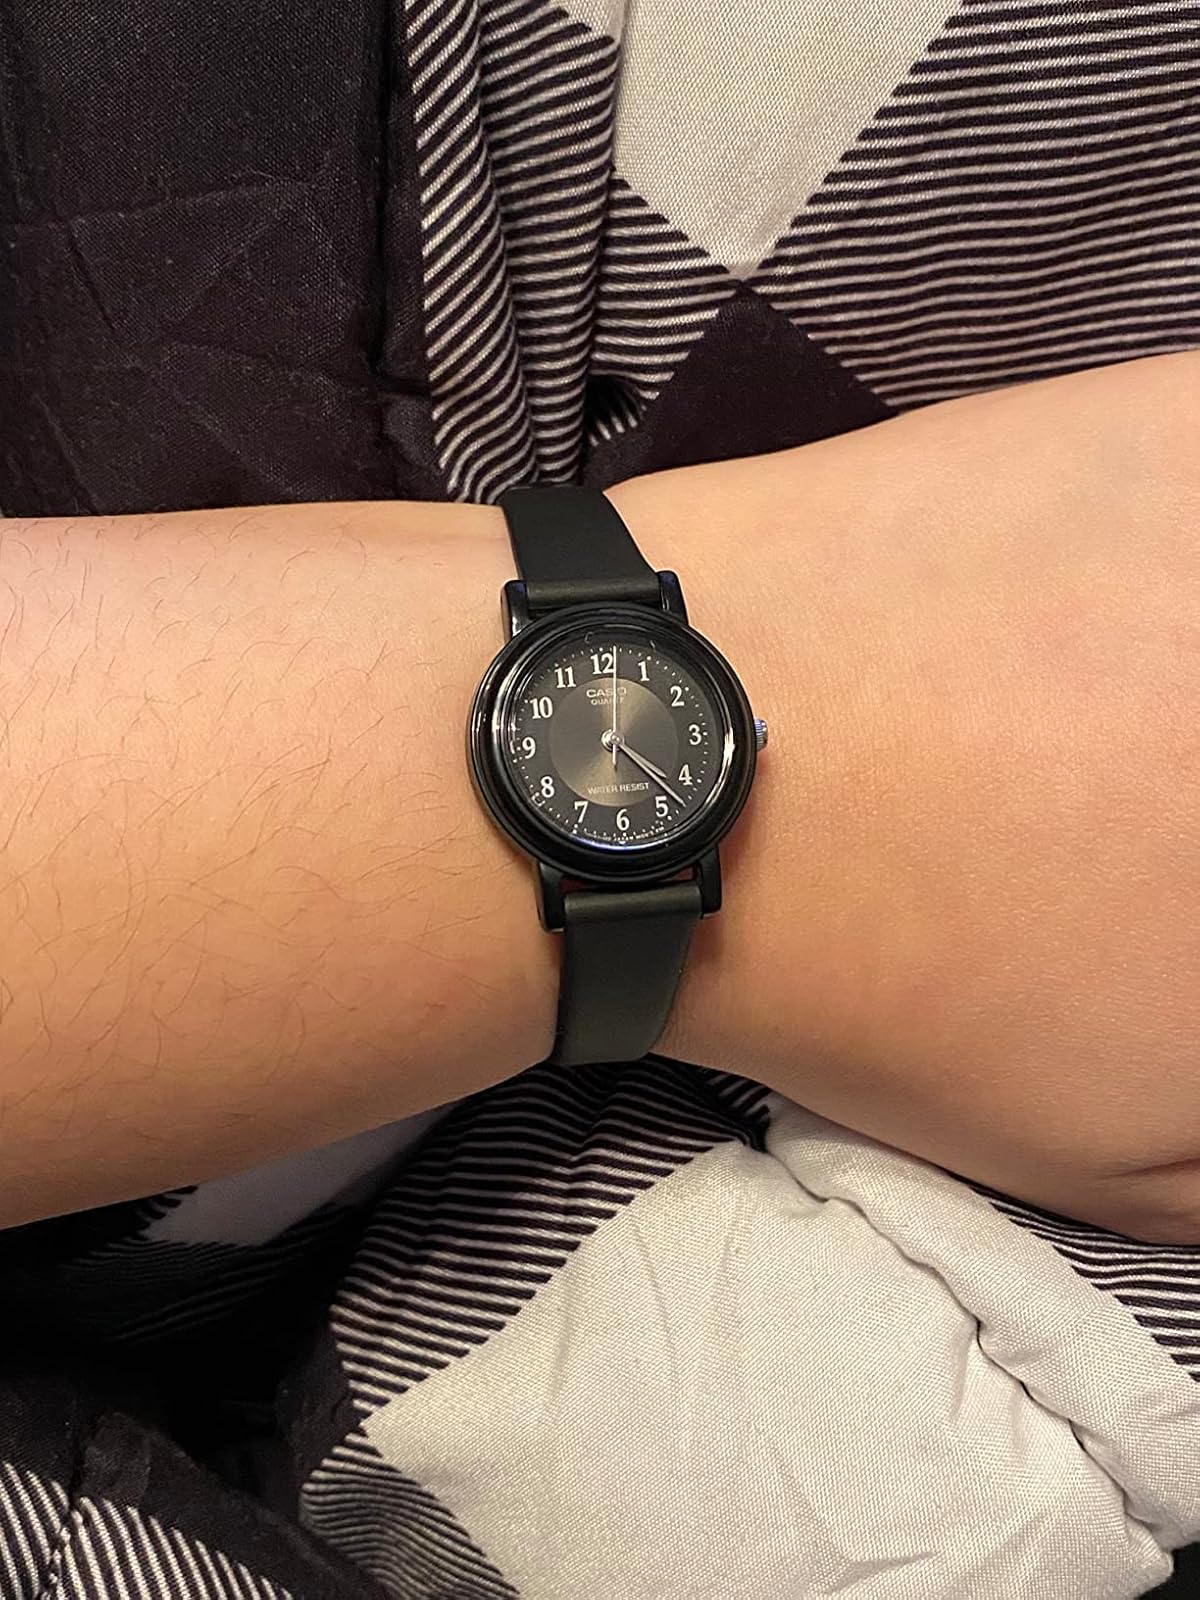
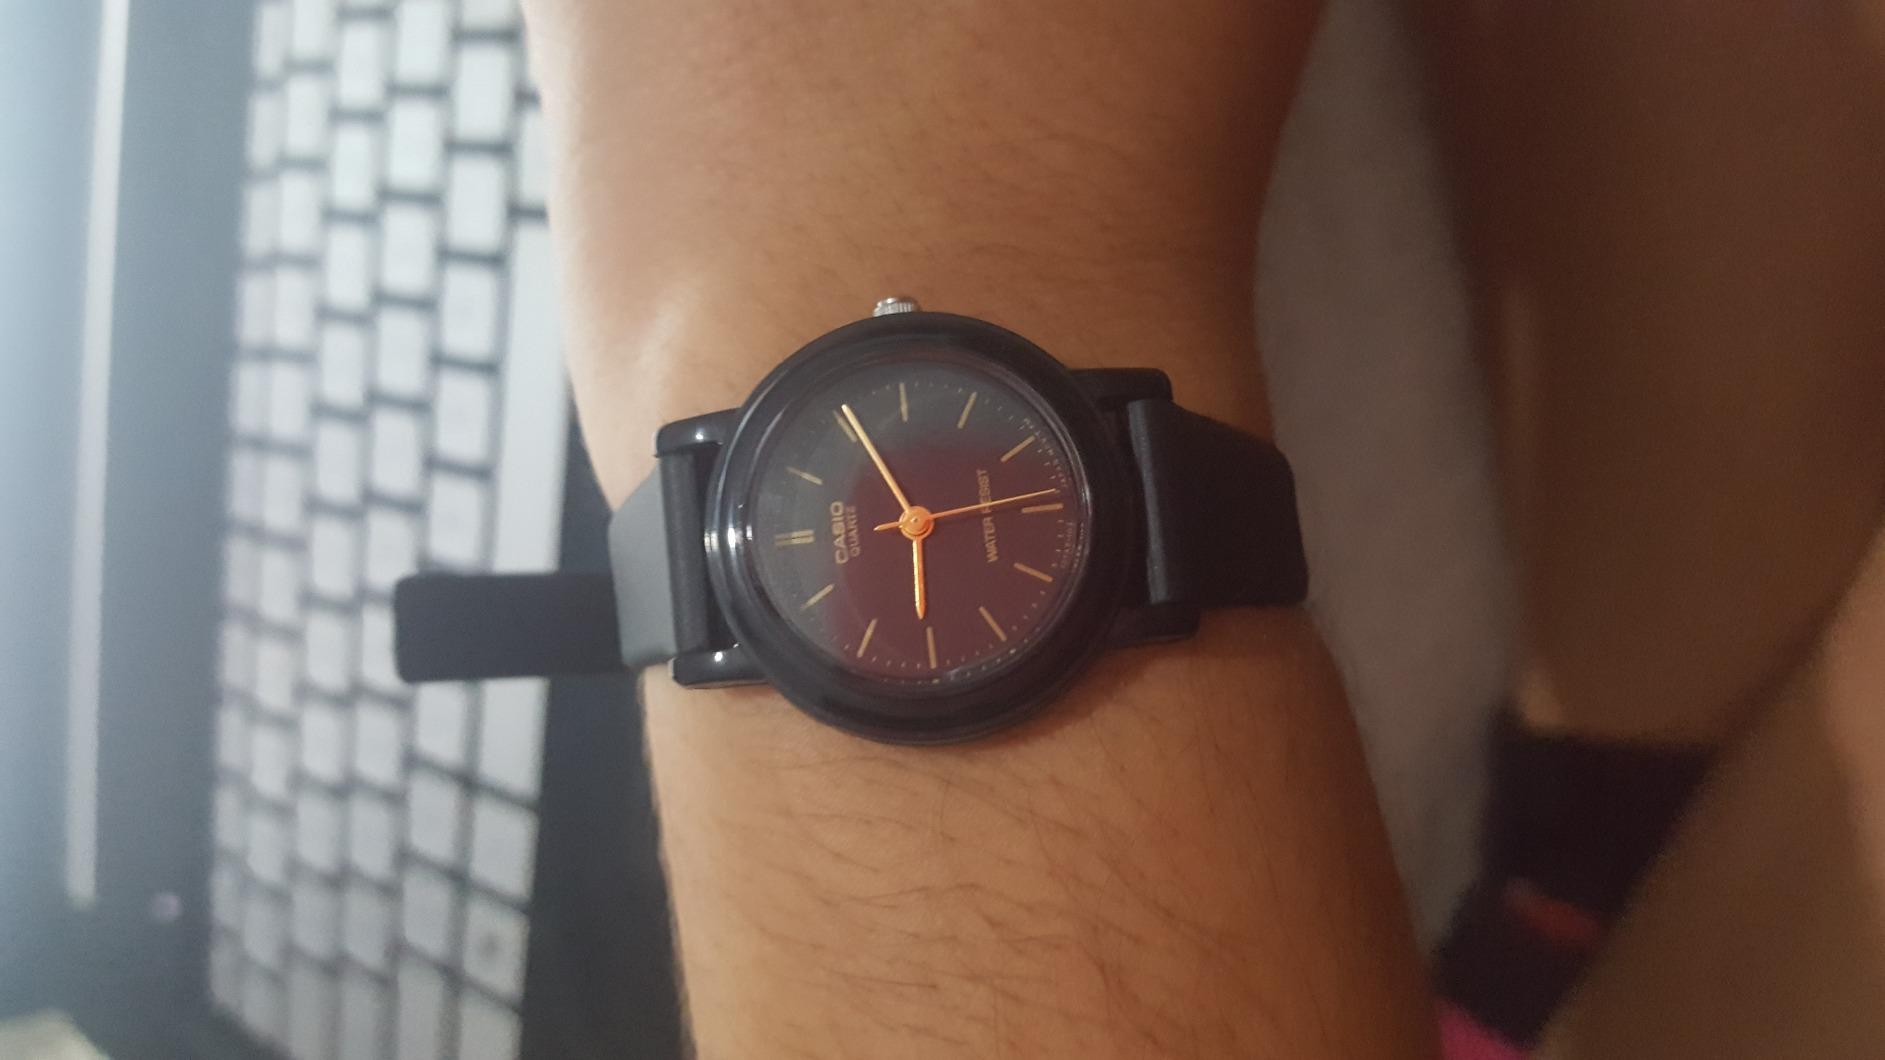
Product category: accessories_watch
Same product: no